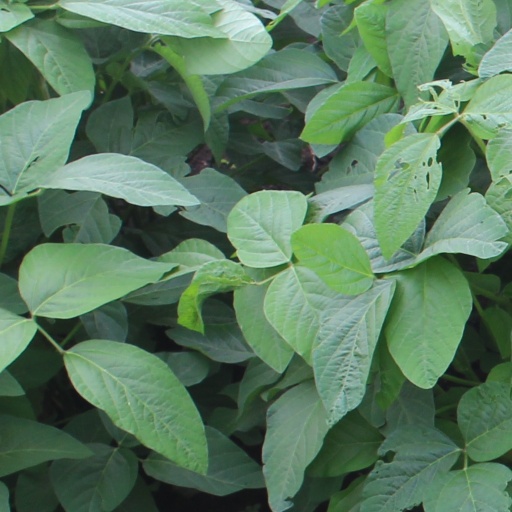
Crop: soybean